Organizer box

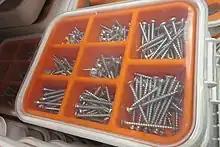
Screw box

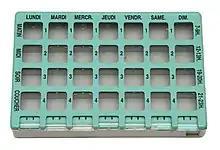
Pill organizer

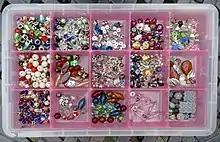
Bead organizer box

An organizer box or compartment storage box is a type of storage box featuring small compartments for sorting components like screws, nails, bolts, washers or pills, etc. The compartments can be separated by removable dividers. The boxes are typically made of a translucent plastic to help determine the compartment contents before lifting the lid.